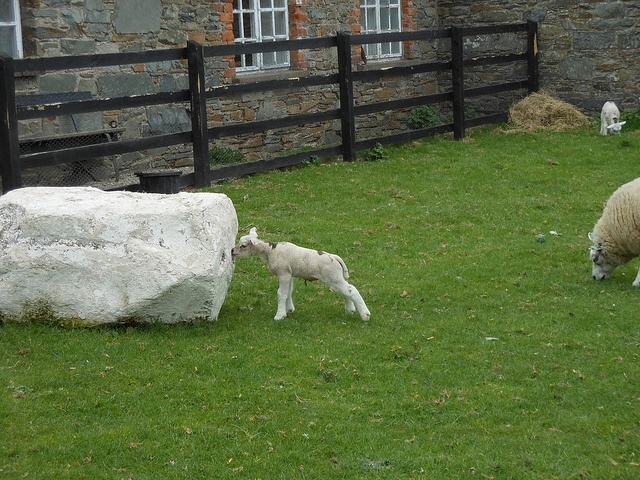
A sheep and its lamb in a fenced grass enclosure.
a couple of sheep stand in front of a rock
Young lambs with adult in fenced grassy area.
Sheep are grazing in the fenced in area.
A lamb is standing next to a rock.